Hugh Kirkaldy

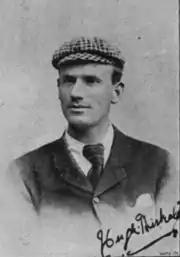
Kirkaldy,

Hugh Kirkaldy (5 June 1868 – 4 April 1897) was a Scottish professional golfer who played in the late 19th century. He won the 1891 Open Championship.